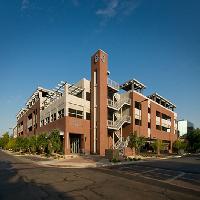
Weather: sun or clear